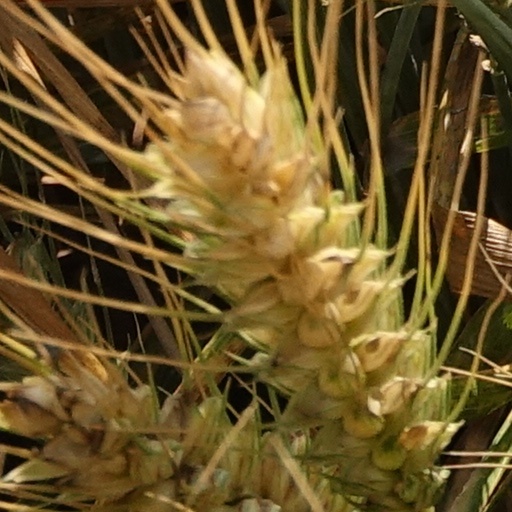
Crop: wheat